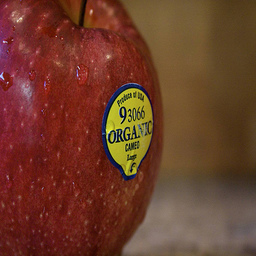
Label: Apple